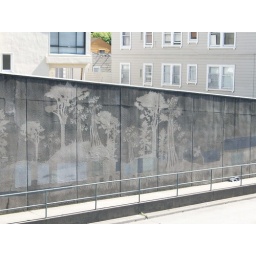
Im not really sure how this is done, but its in the concrete wall on the highway